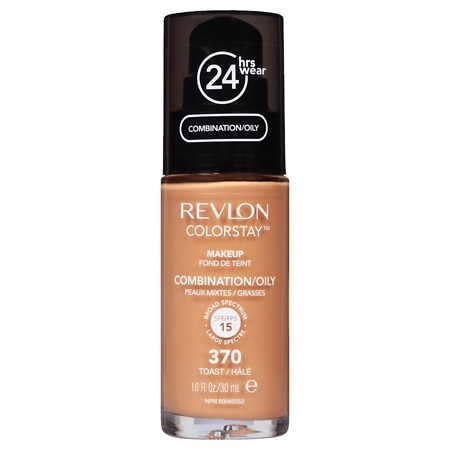
Revlon Makeup, Combination/Oily Skin, Toast 370 - 1 Fl Oz.
Revlon ColorStay Makeup 1 oz BAG.
Brand: Wellnessnj
Category: Health & Beauty > Personal Care > Cosmetics > Makeup > Face Makeup